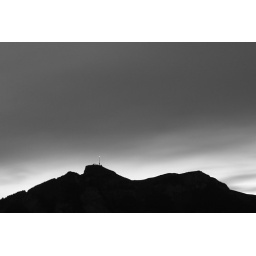
the hohe kasten - my home mountain across the swiss boarder by night